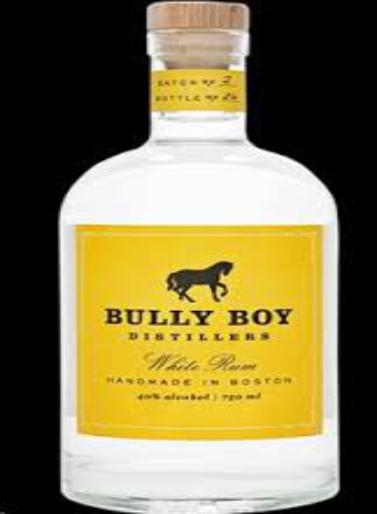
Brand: Bully Boy Distillers
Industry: Food